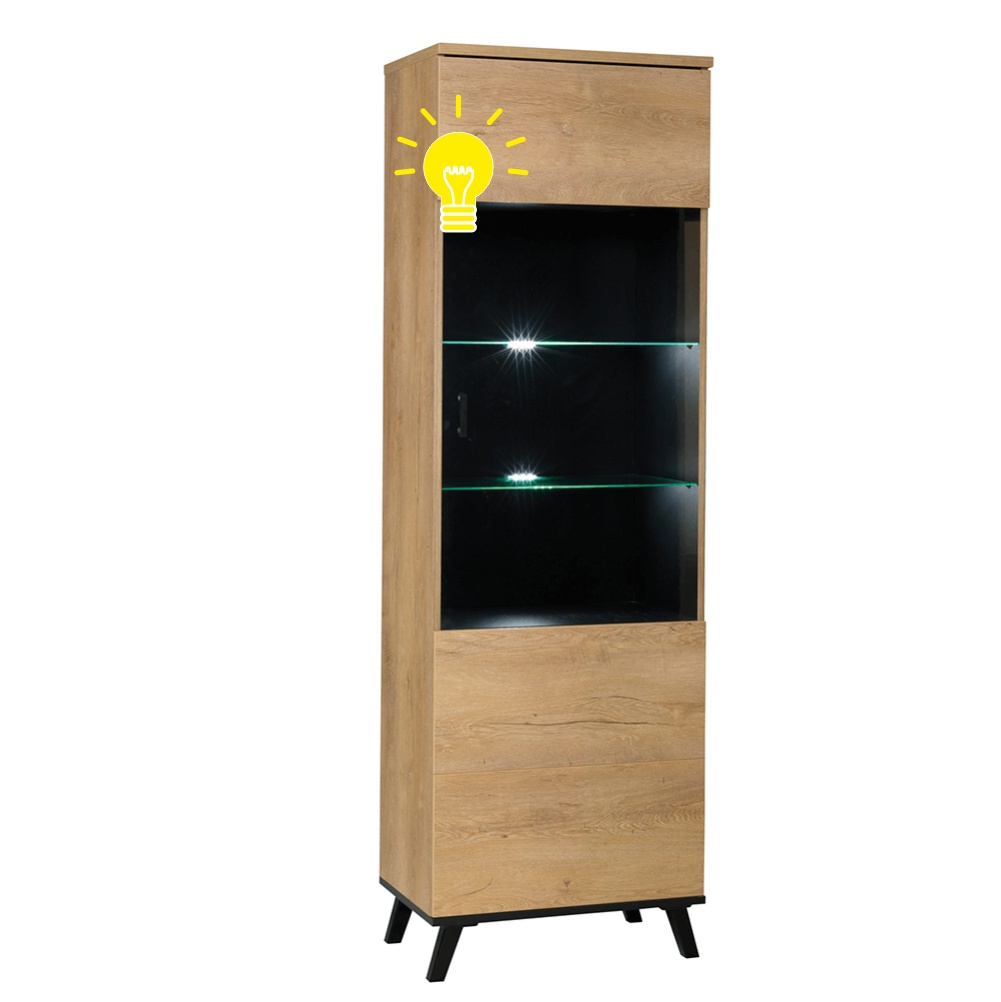
LED-es világítás a komódhoz SIRAN TYP 2 a SIRAN TYP 9
LED világítás SIRAN TYP 2 és SIRAN TYP 9 komódhoz
Brand: Kondela
Category: Home & Garden > Lighting